Noctuidae

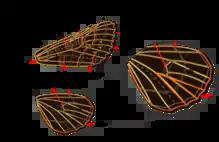

Adult: Most noctuid adults have wings with a variety of shades of browns, grays, and other varied shades and colourations but some subfamilies, such as Acronictinae and Agaristinae, are very colorful, especially those from tropical regions (e.g. "Baorisa hieroglyphica"). They are characterized by a structure in the metathorax called the nodular sclerite or epaulette, which separates the tympanum and the conjunctiva in the tympanal organ. It functions to keep parasites (Acari) out of the tympanal cavity. Another characteristic in this group is trifine hindwing venation, by reduction or absence of the second medial vein (M2).